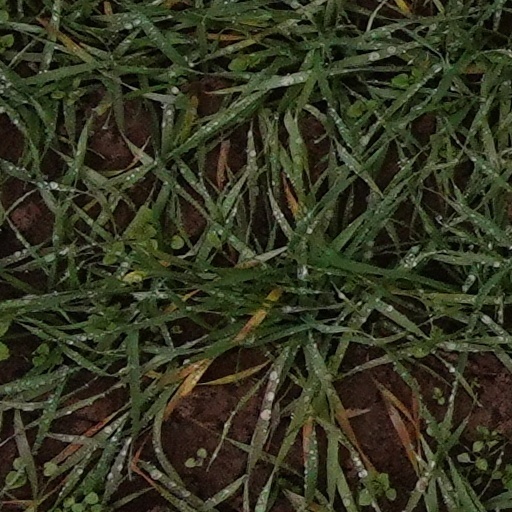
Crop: wheat